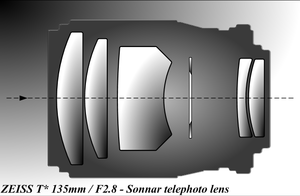
Teleobjektiv
Zeiss Sonnar 135/2.8 teleobjektiv
Teleobjektiv eller i daglig tale bare tele er en betegnelse for objektiver med længere brændvidde end diagonalen på det anvendte format. Den længere brændvidde giver en mindre billedvinkel i forhold til kortere objektiver og trækker motivet tættere på. Dette gør at man må anvende en længere optageafstand for at få motivet med, sammenlignet med hvis et kortere objektiv havde været anvendt, hvilket giver en fornemmelse af at teleobjektiver komprimerer perspektivet, selvom dette egentlig er en effekt af afstanden til motivet.